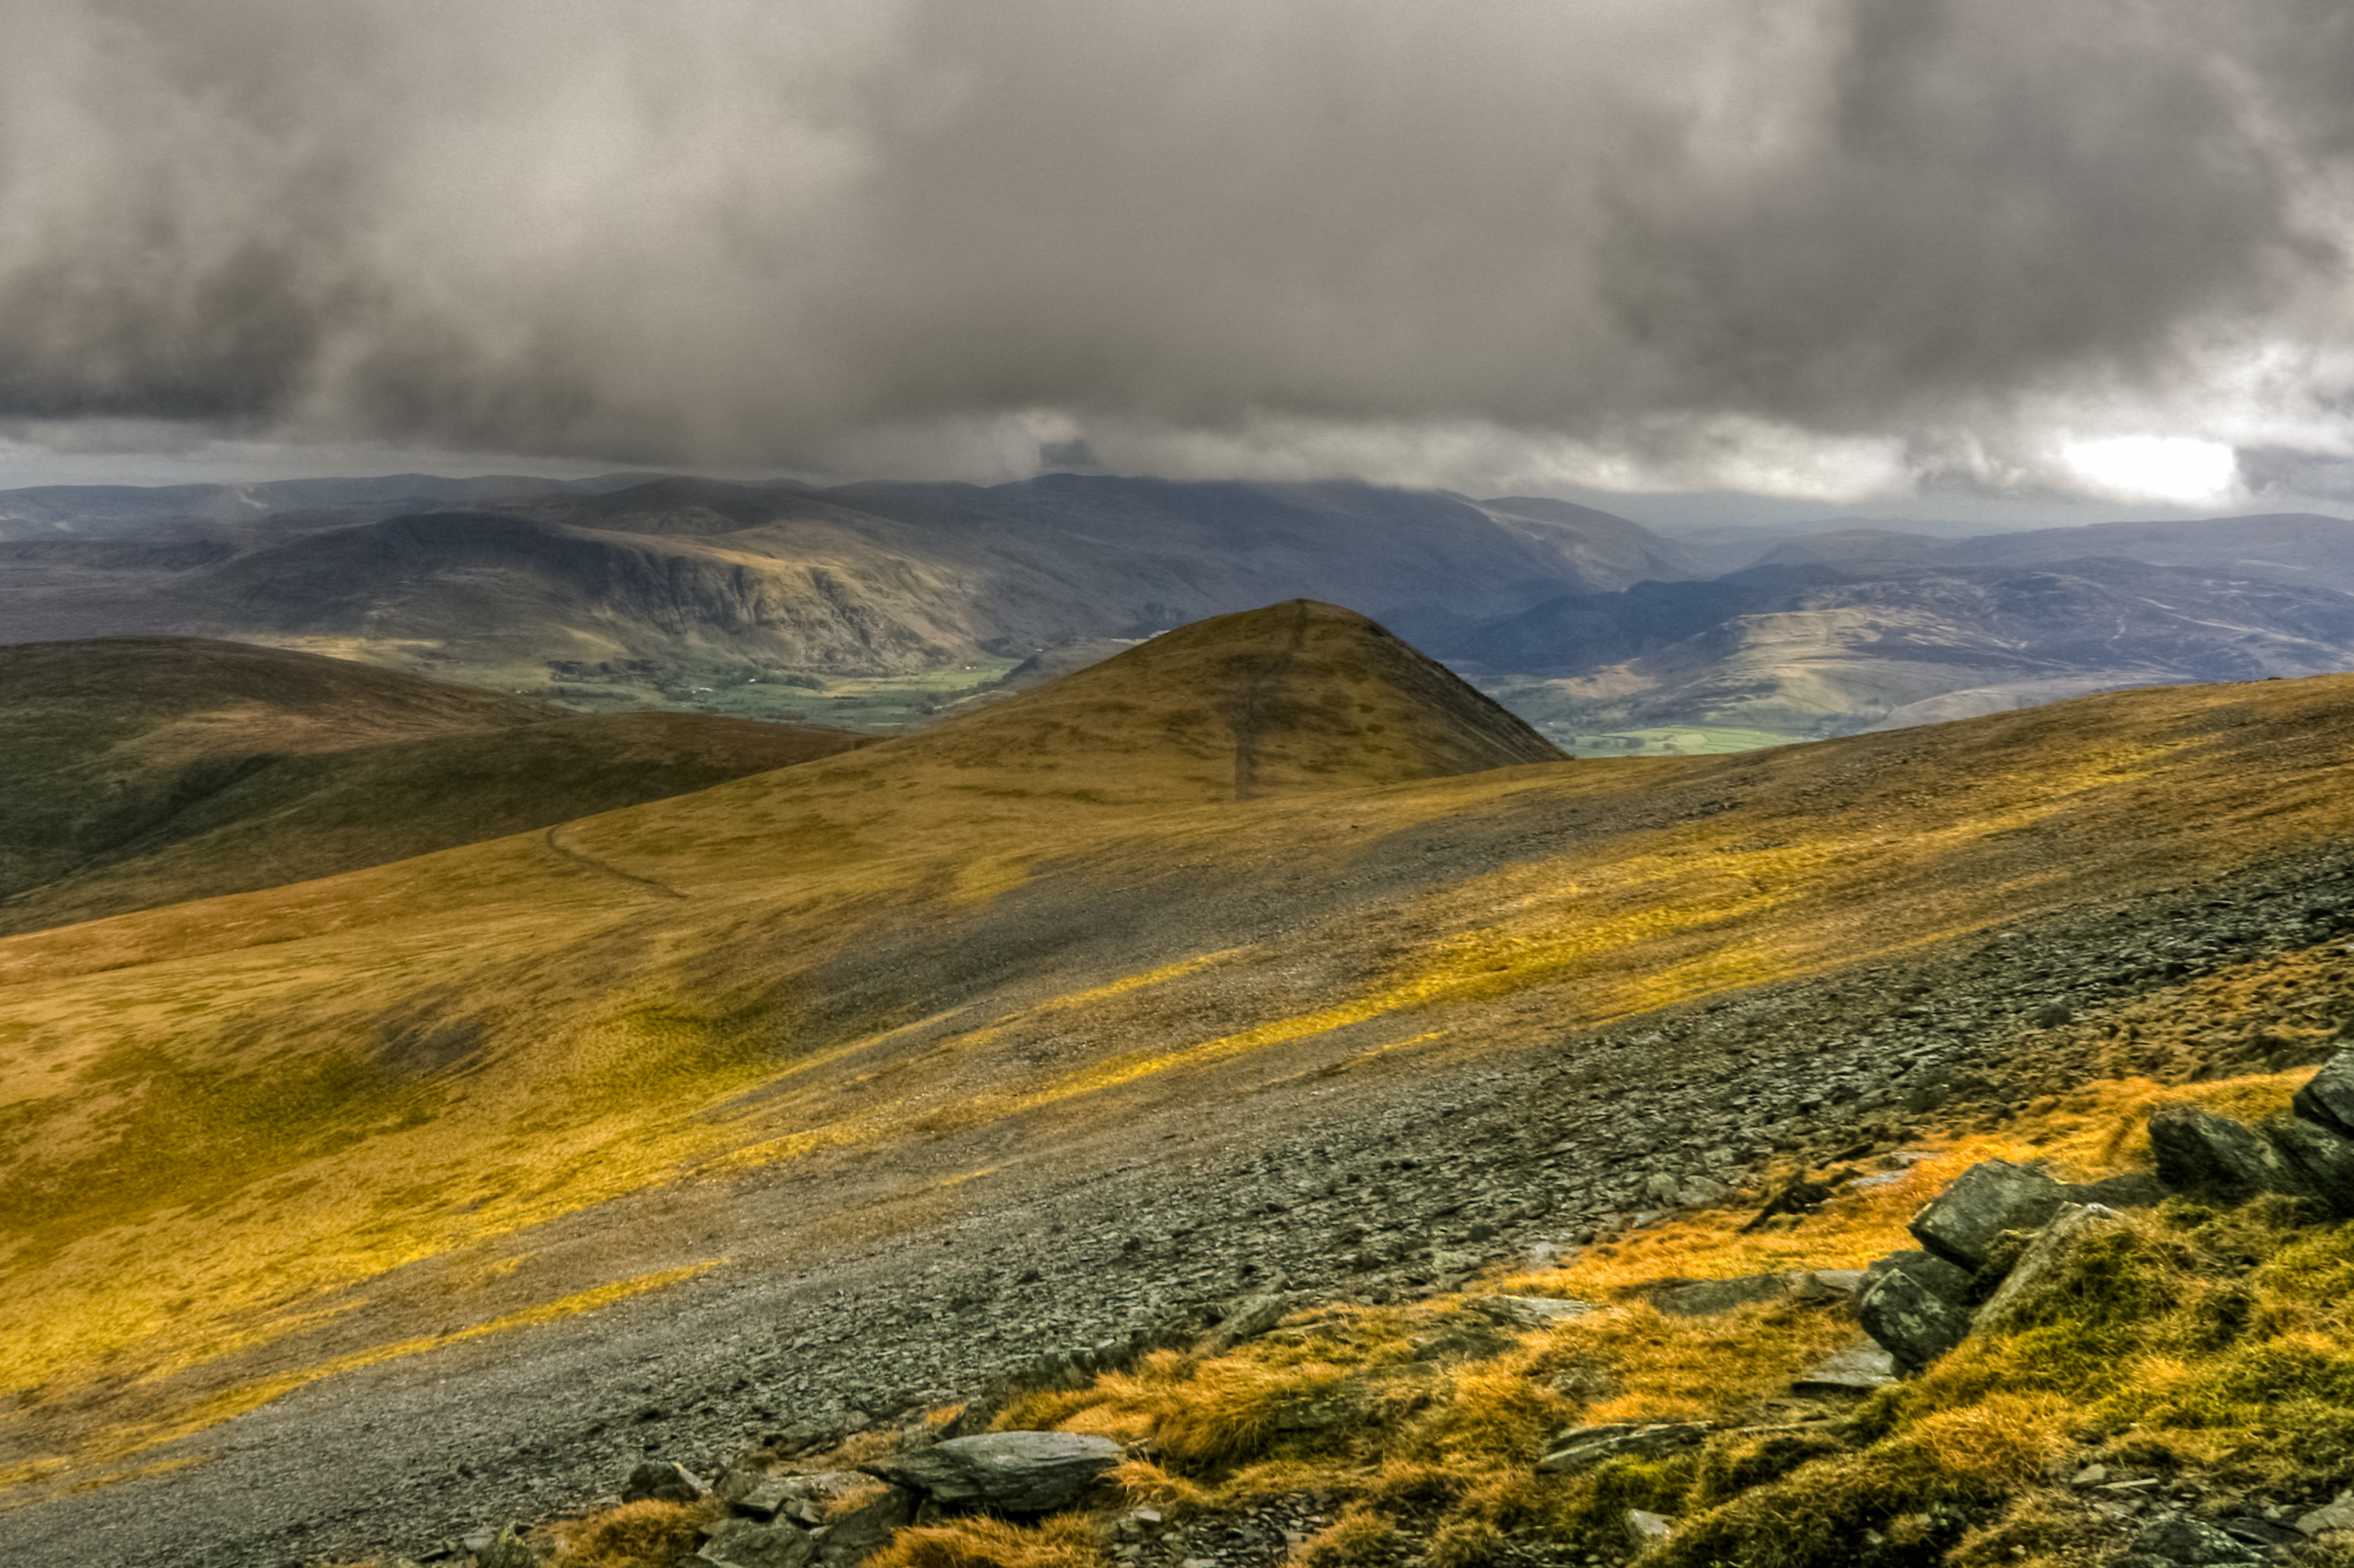
landscape, sea, coast, nature, path, grass, rock, horizon, wilderness, mountain, cloud, sky, sunrise, mist, sunlight, cloudy, morning, hill, mountain range, weather, highland, ridge, rocks, hdr, keswick, clouds, lichens, plateau, day, fell, loch, tundra, rural area, landform, meteorological phenomenon, geographical feature, atmospheric phenomenon, mountainous landforms